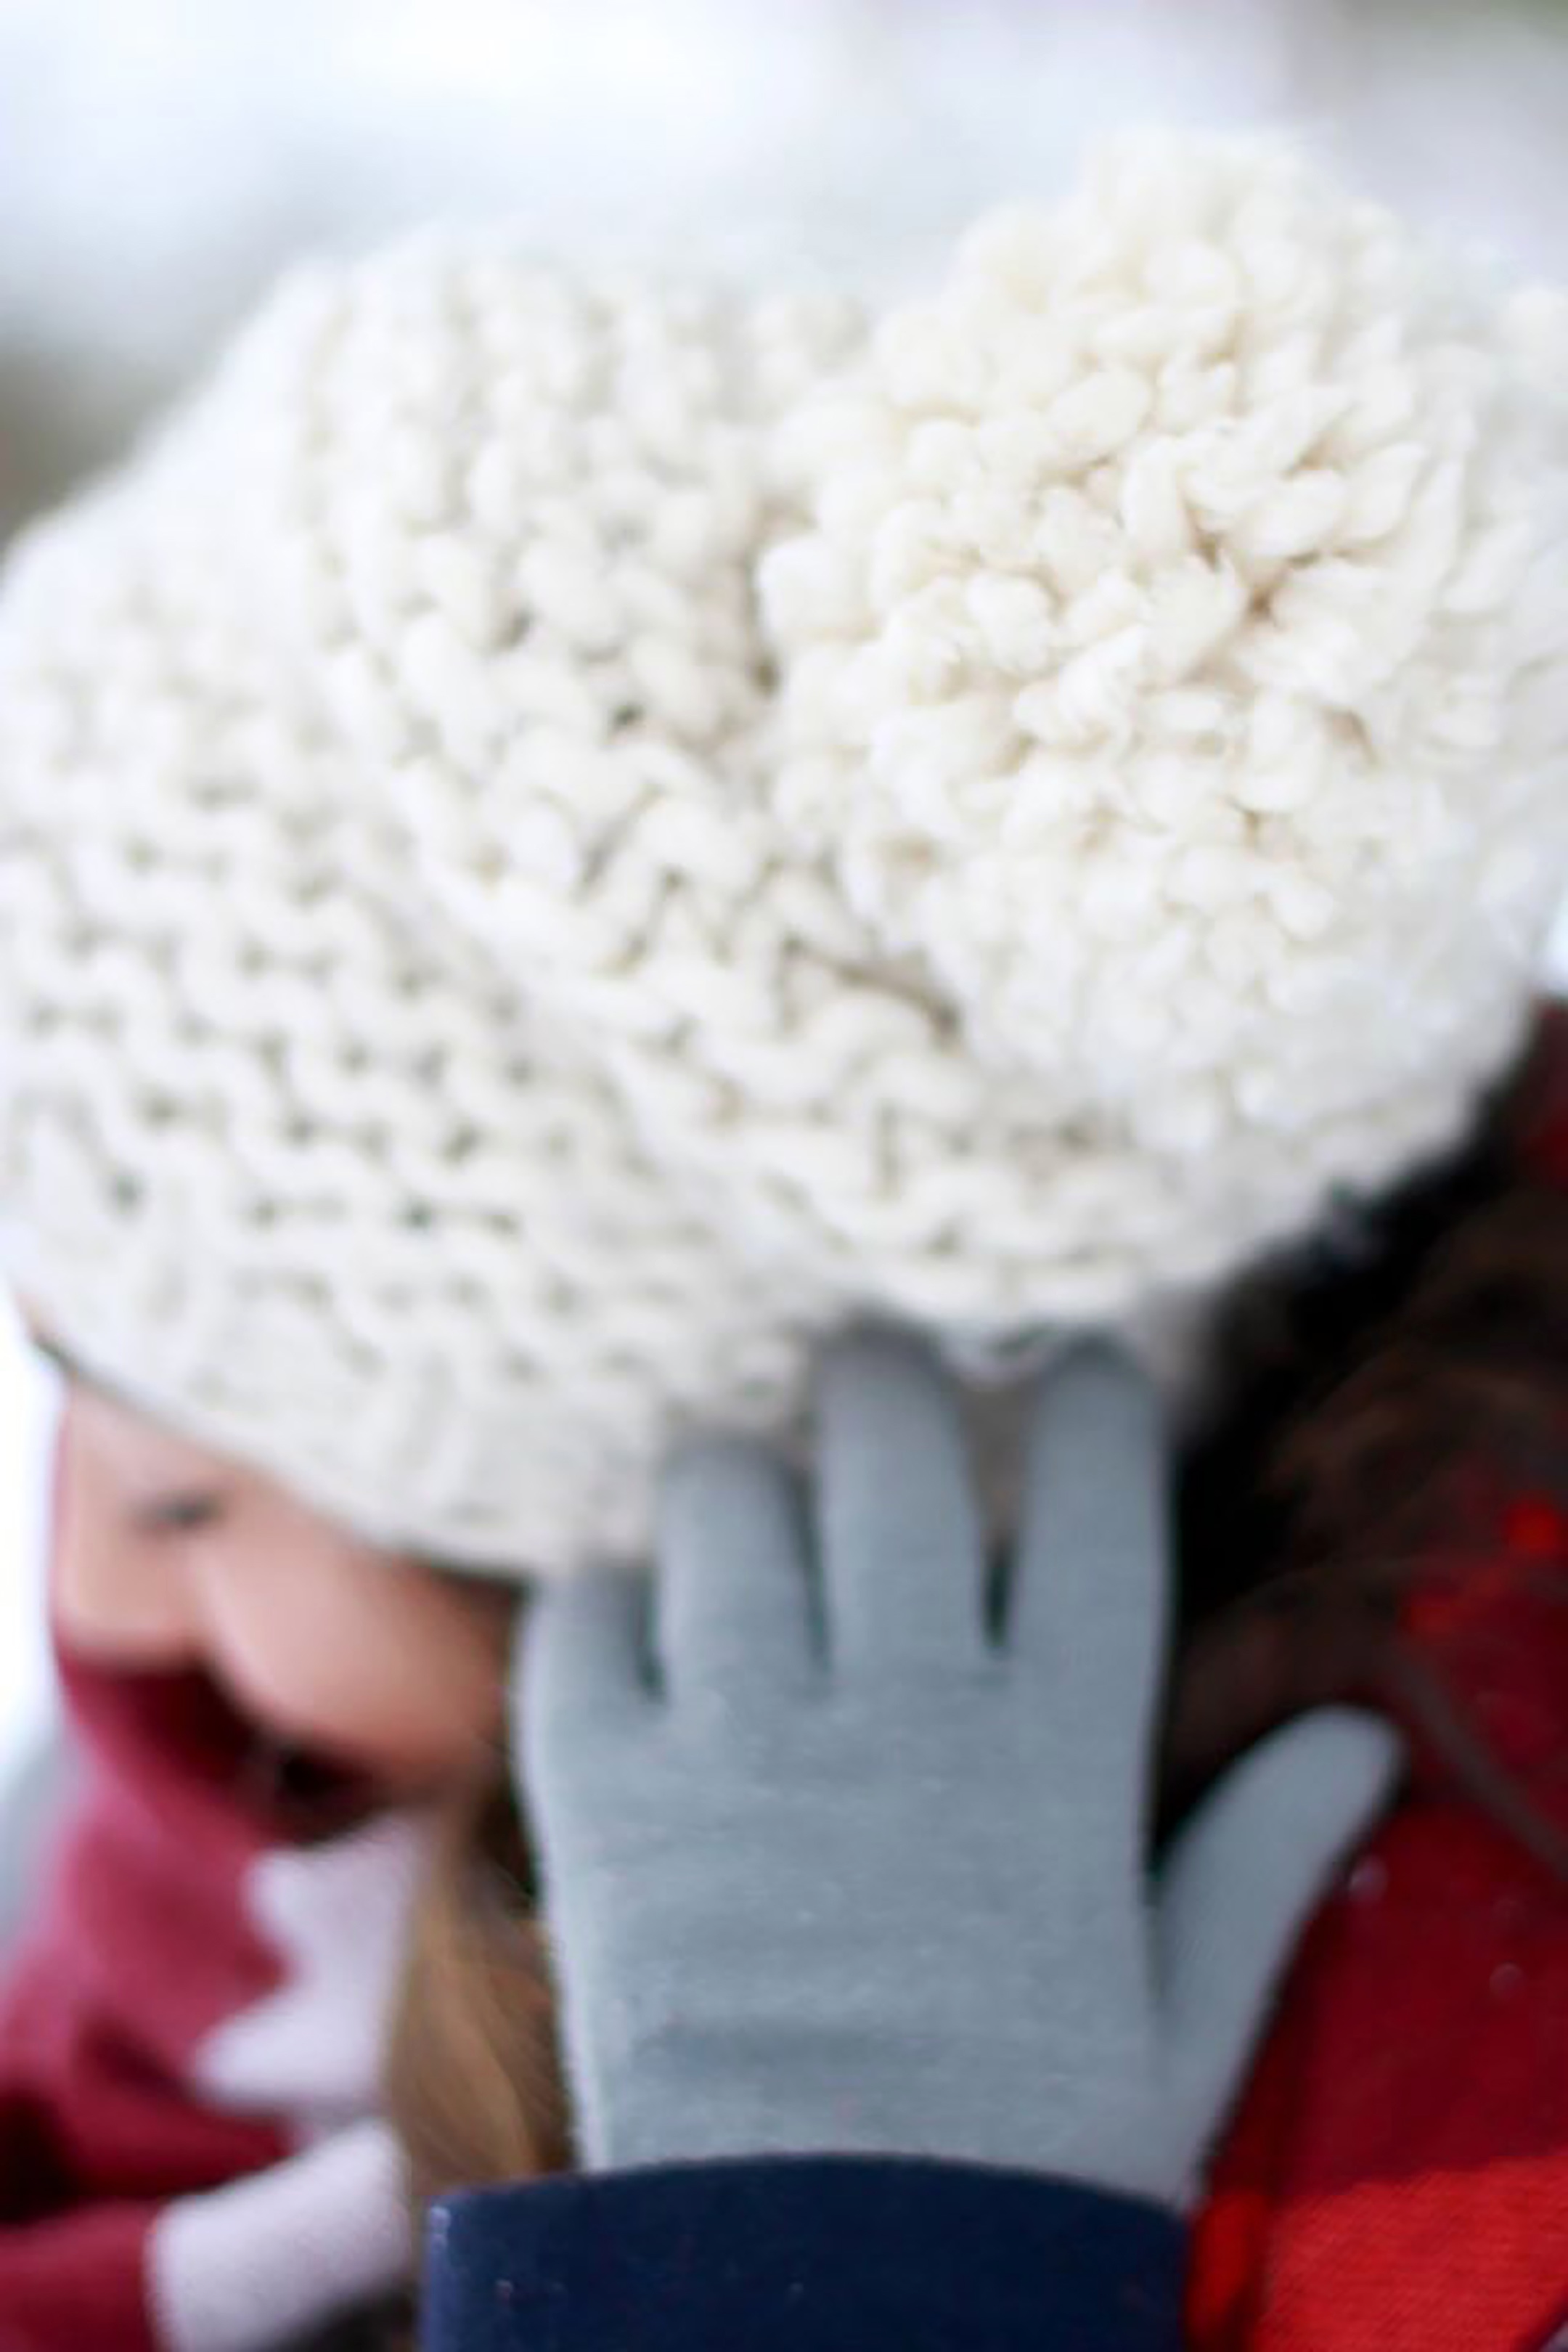
white, pattern, hat, clothing, headgear, wool, beanie, crochet, textile, art, cap, fashion accessory, knit cap